Naiad 18

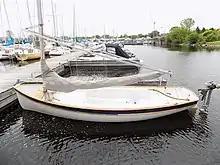
Naiad 18 equipped with a British Seagull outboard motor

The Naiad 18 is a small, open, recreational keelboat, built predominantly of fiberglass, with wood trim. It has a cat rig, a plumb stem, a vertical transom, a transom-hung rudder, a wishbone boom and a centerboard that folds up into a trunk. It displaces and carries of ballast.